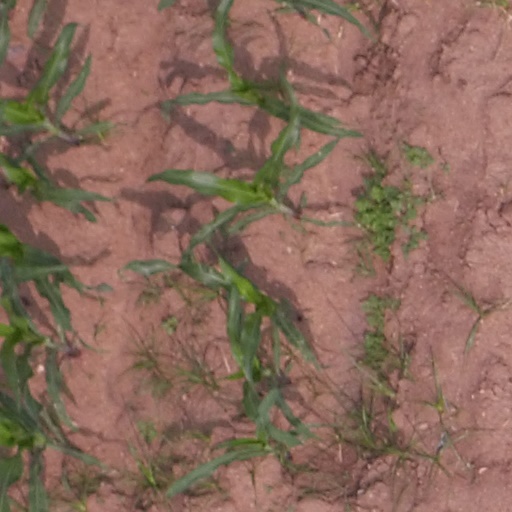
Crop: maize; corn